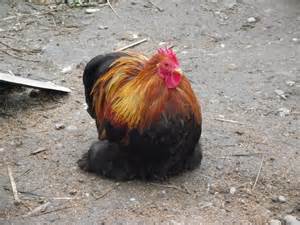
Label: gallina